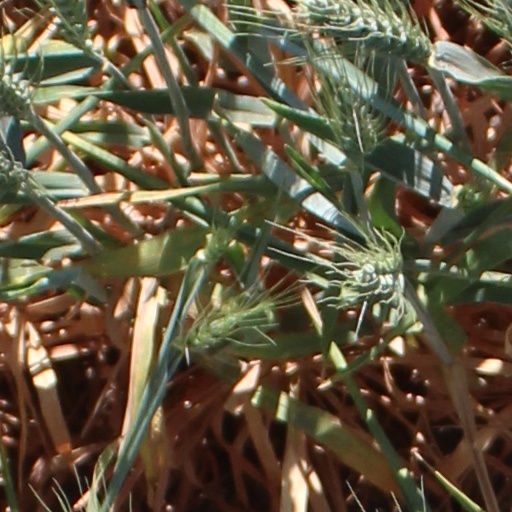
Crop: wheat